Old Coast Road (Big Sur)

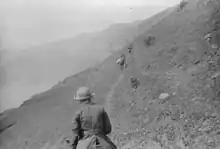
Monterey County Librarian Anne Hadden, her husband, and Ellen Frink on the trail between Lucia and Gorda in 1922. They delivered books on horseback to the south coast of Big Sur.

In 1904, residents extended the unpaved road from the Pfeiffer Resort in Sycamore Canyon to the Post Ranch, and then it was extended another south to Castro Canyon, near the present-day location of Deetjen's Big Sur Inn. In 1905, the Idlewild resort and campground on the Little Sur River advertised that visitors could take the 6 a.m. stage from the Everett House in Monterey on Mondays, Wednesdays, and Fridays. By 1909, their advertisements stated that the camp would be accessible by auto as soon as the "Cerro Grade", a stretch of road from the coast to the Little Sur River near Cerro Hill, was completed. In 1910, the "Monterey Daily Cypress" reported that Mr. and Mrs. A.E. [Abelardo Enos] Cooper "motored down to Mrs. Martha M. Cooper ranch at Sur, leaving Monterey at 12 midnight and arriving there at 2 a.m." J. Smeaton Chase, who traveled on horseback up the coast in 1911, reported that a stage coach carried passengers from Posts (then named Arbolado) to Monterey on alternate days. But the road was still very rough and most goods including cheese produced on the Cooper Ranch were shipped by boat to Monterey.